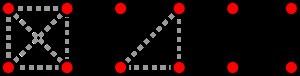
La théorie des réseaux est l'étude de graphes en tant que représentation d'une relation symétrique ou asymétrique entre des objets discrets. Elle s'inscrit dans la théorie des graphes : un réseau peut alors être défini comme étant un graphe où les nœuds et/ou les arêtes ont des attributs, comme une étiquette.